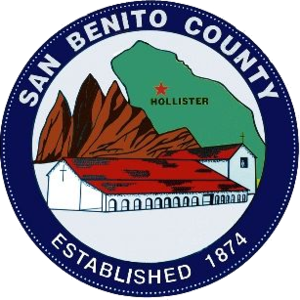
Le comté de San Benito est un comté de l'État de Californie aux États-Unis. Au recensement de 2010, il comptait 55 269 habitants. Son siège est Hollister.